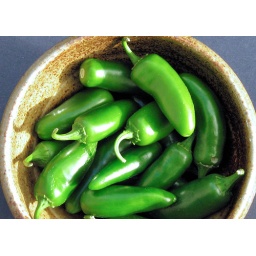
green peppers in bowl